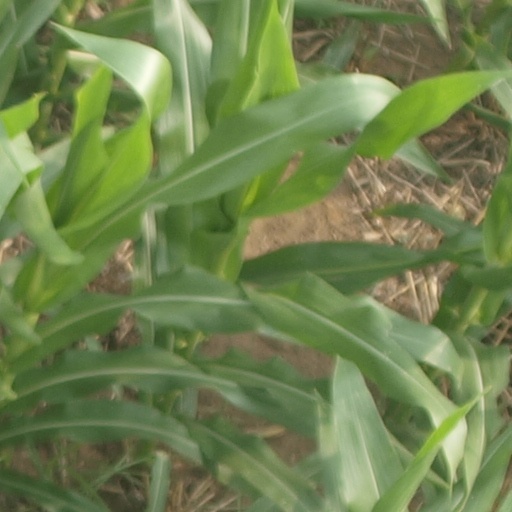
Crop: maize; corn